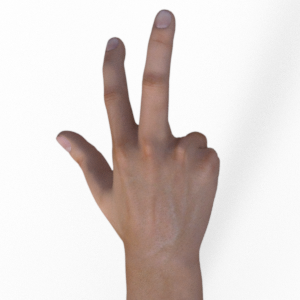
Label: scissors